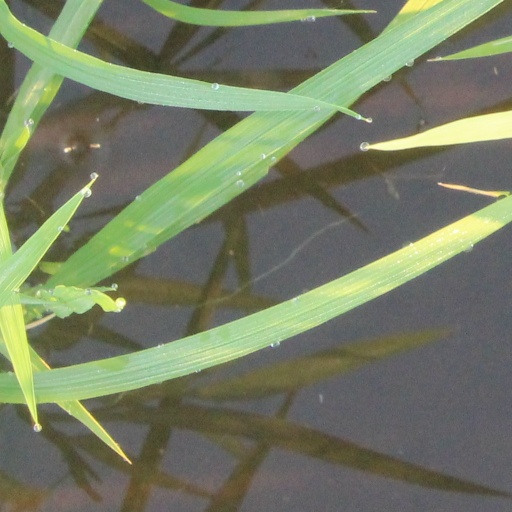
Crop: rice